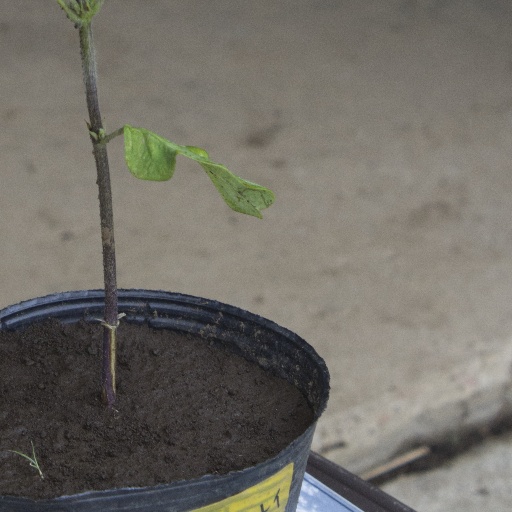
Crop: soybean